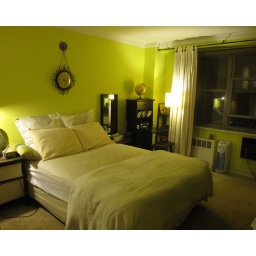
The large bedroom has a full wall of windows that looks out over the terrace.